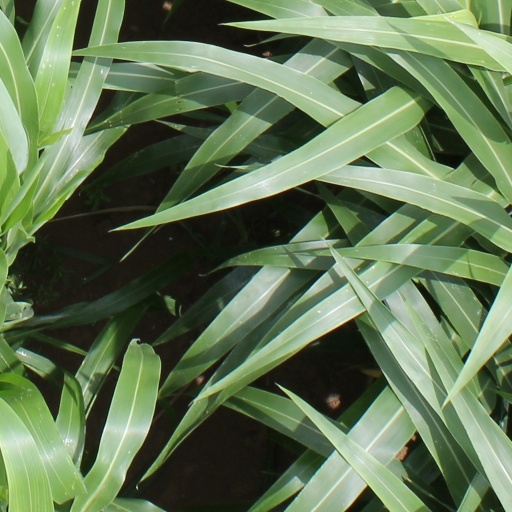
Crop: sorghum